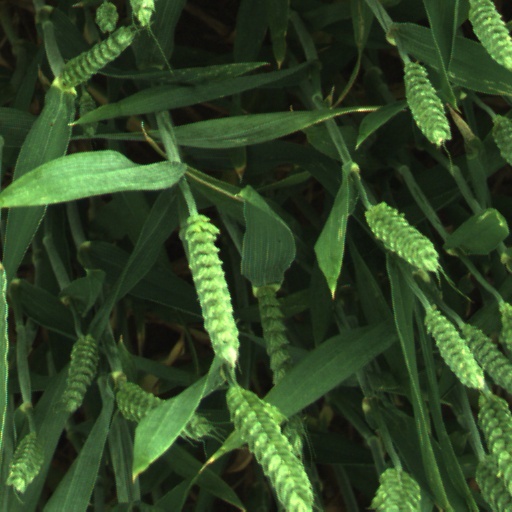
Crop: wheat